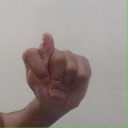
अक्षर: ट